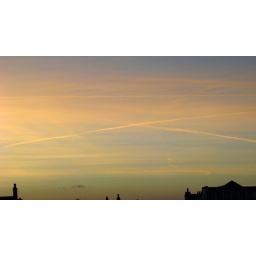
Very still air so the contrails of the jets flying to/fom Heathrow just stayed in the sky